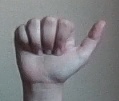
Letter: dhad